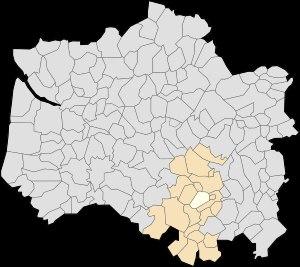
Marconnelle est une commune française située dans le département du Pas-de-Calais en région Hauts-de-France.